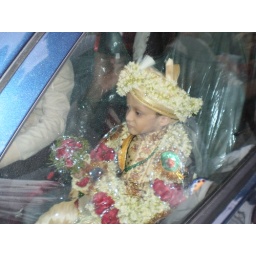
Pasha arraiving from home in a car to Dargah Shareef to recite Bismillah